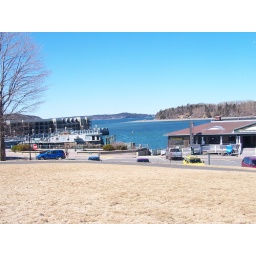
Section of ocean near Bar Harbor, in the summer you can watch the cat come to port from here